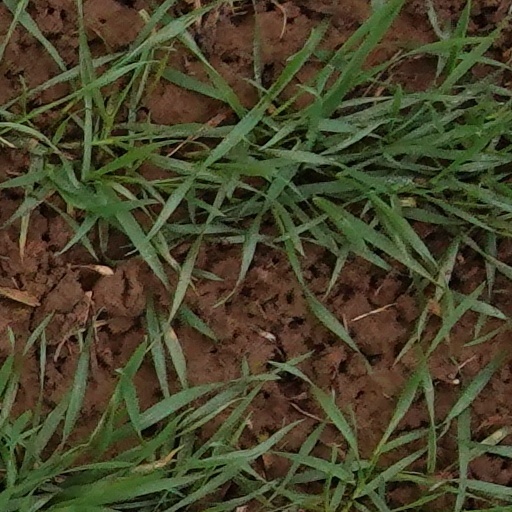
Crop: wheat